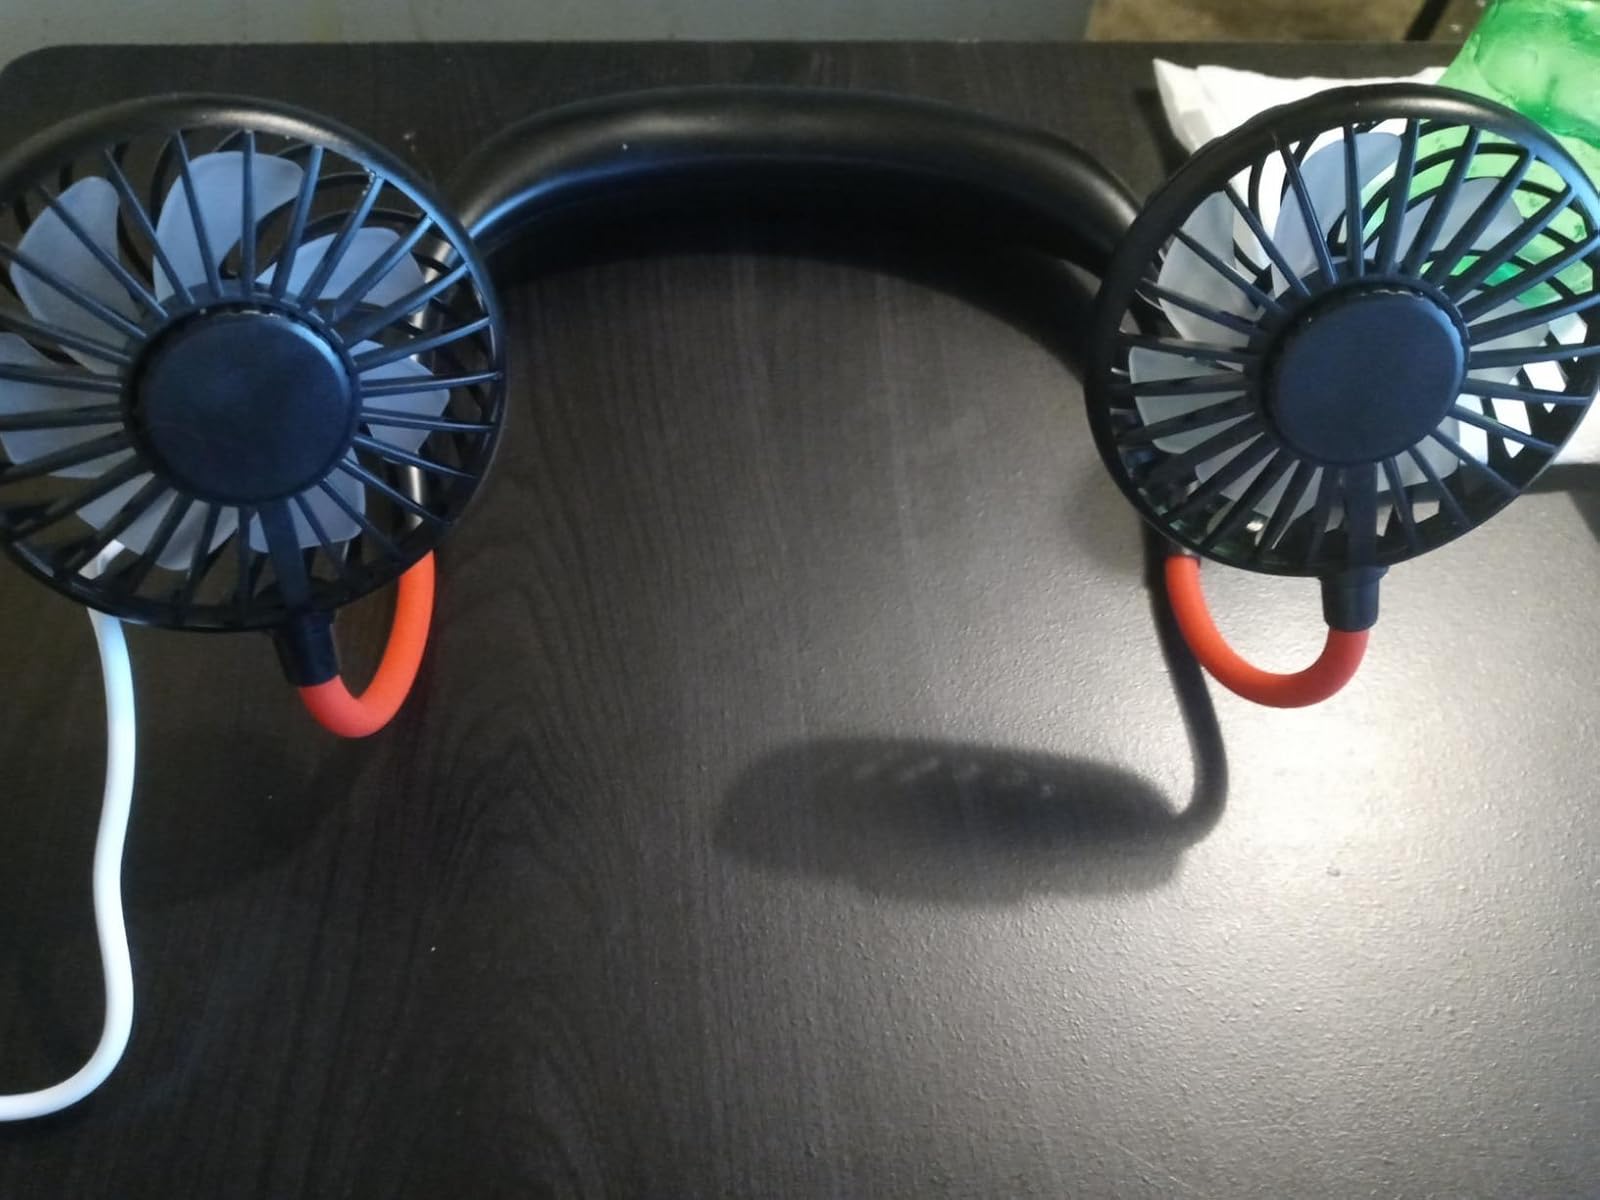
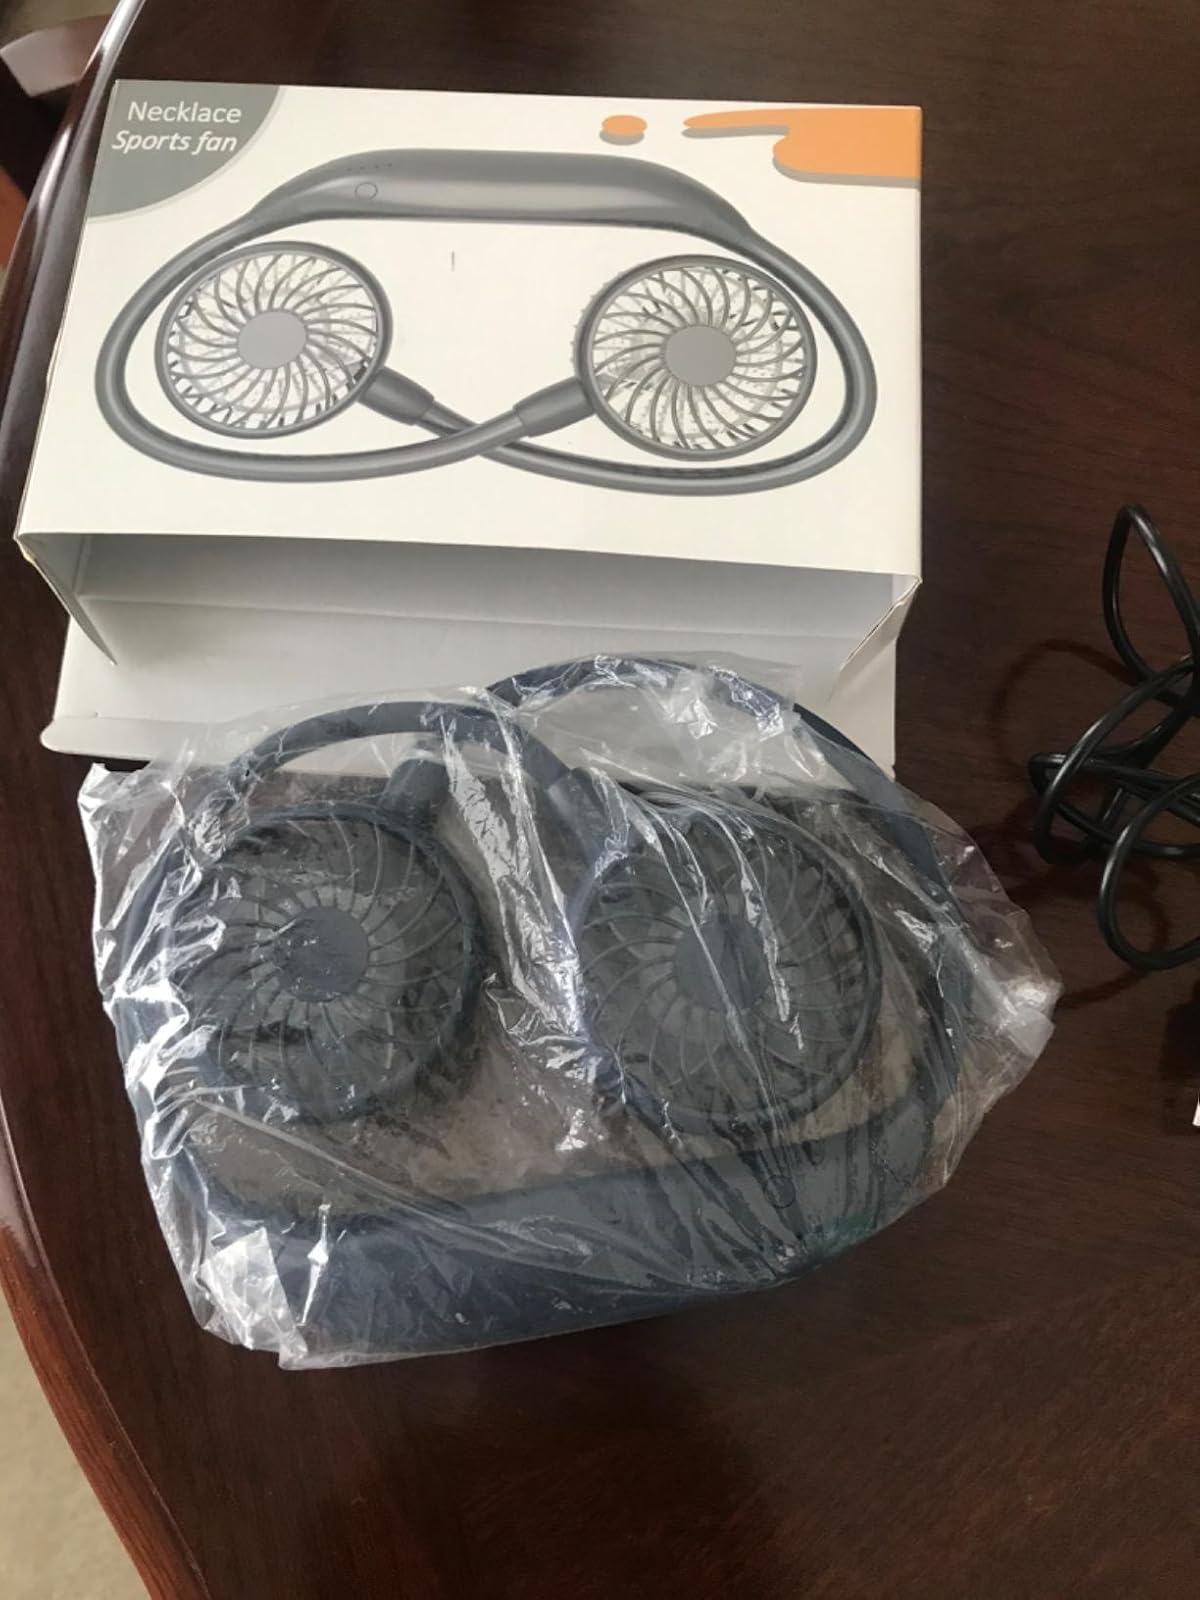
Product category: fan
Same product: no